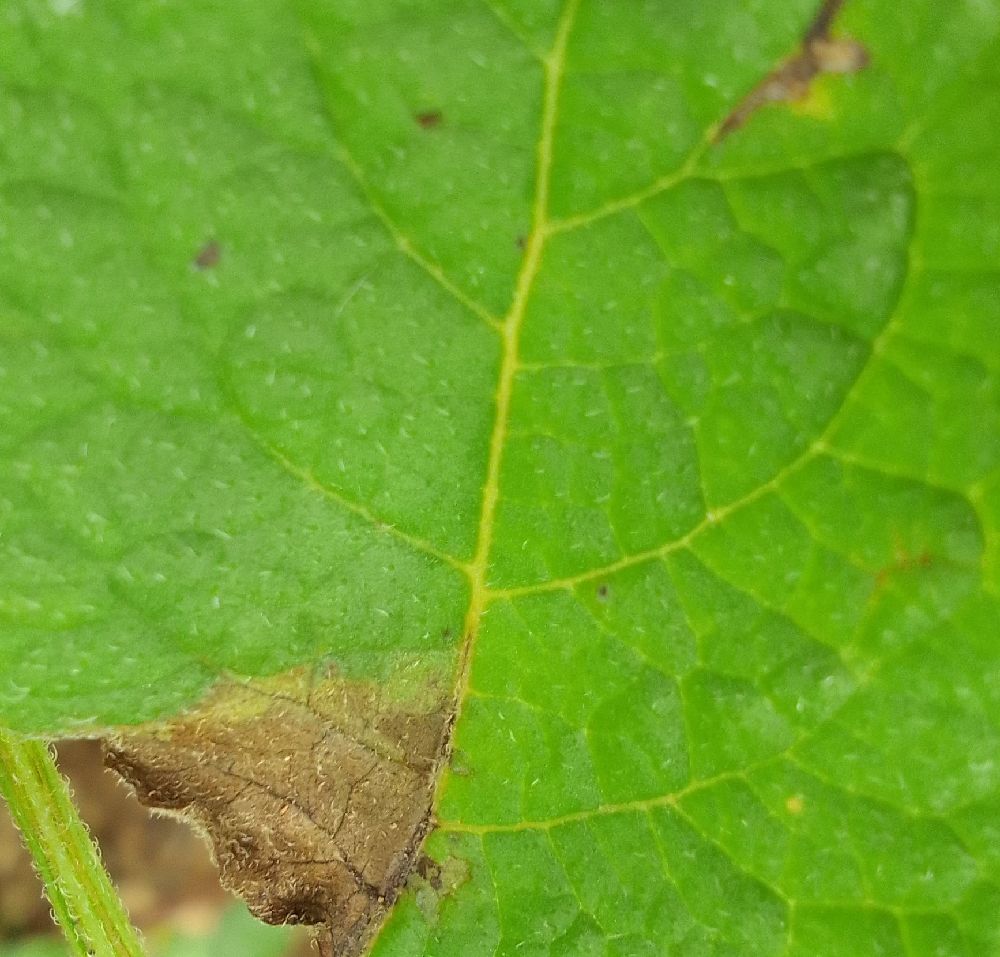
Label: Late blight